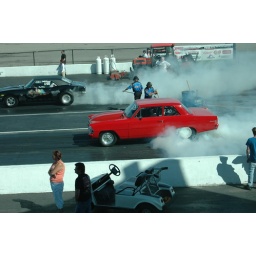
Taken from the IHRA VIP box in the tower beside the track.